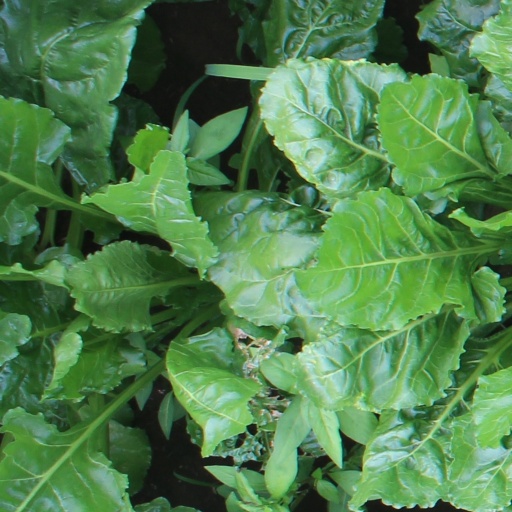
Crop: sugar beet